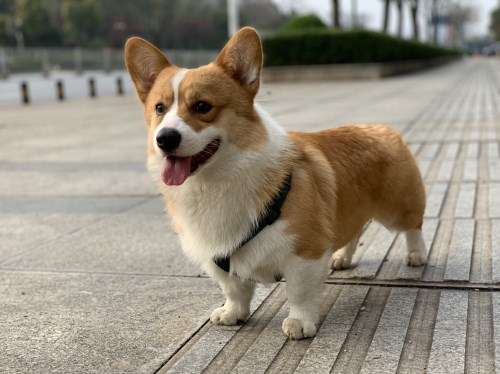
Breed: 2909-n000116-Cardigan